England Squadron

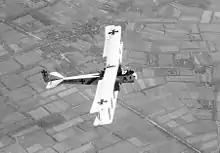
A Gotha G.IV over Belgium in June 1917 in the very pale blue paint scheme used during the daylight raids.

Having received a favourable weather forecast for the following day, 25 May, Brandenburg issued orders for the first Gotha attack on London. Twenty-three bombers took off at 2 pm and refuelled at Nieuwmunster near Zuienkerke on the Belgian coast, so that they had enough fuel to approach by a circuitous route over the North Sea. One aircraft dropped out with engine failure almost immediately and another turned back near the English coast. On the approach to London it was found that there was a thick cloud cover over the whole area and so on the return route, the coastal town of Folkestone and the army camp at Shorncliffe were attacked. There was no warning given to those on the ground and casualties totalled 95 dead and 195 injured, including many women and children who had been queuing outside shops in Tontine Street. British opposition, equipped and organised to oppose nocturnal airship raids, had been largely ineffective; Sir John French, who was in overall command of home defence, had previously ordered that only coastal anti-aircraft guns could fire at hostile aircraft, and although 70 fighters had taken off, only two actually sighted the bombers. However, RNAS fighters from Dunkirk intercepted the returning formation and shot down one into the Channel, while another crashed on landing. Retaliatory British raids were made on the airfield at Saint-Denijs on 28 May and 4 June but caused little damage.. On 5 June, a second raid on London was rerouted before takeoff to Sheerness Dockyard because of a bad weather forecast; one Gotha was shot down into the Thames Estuary by anti-aircraft fire. Several small vessels were sunk in the docks and an ammunition store exploded; 13 were killed and 34 wounded, mostly military personnel.